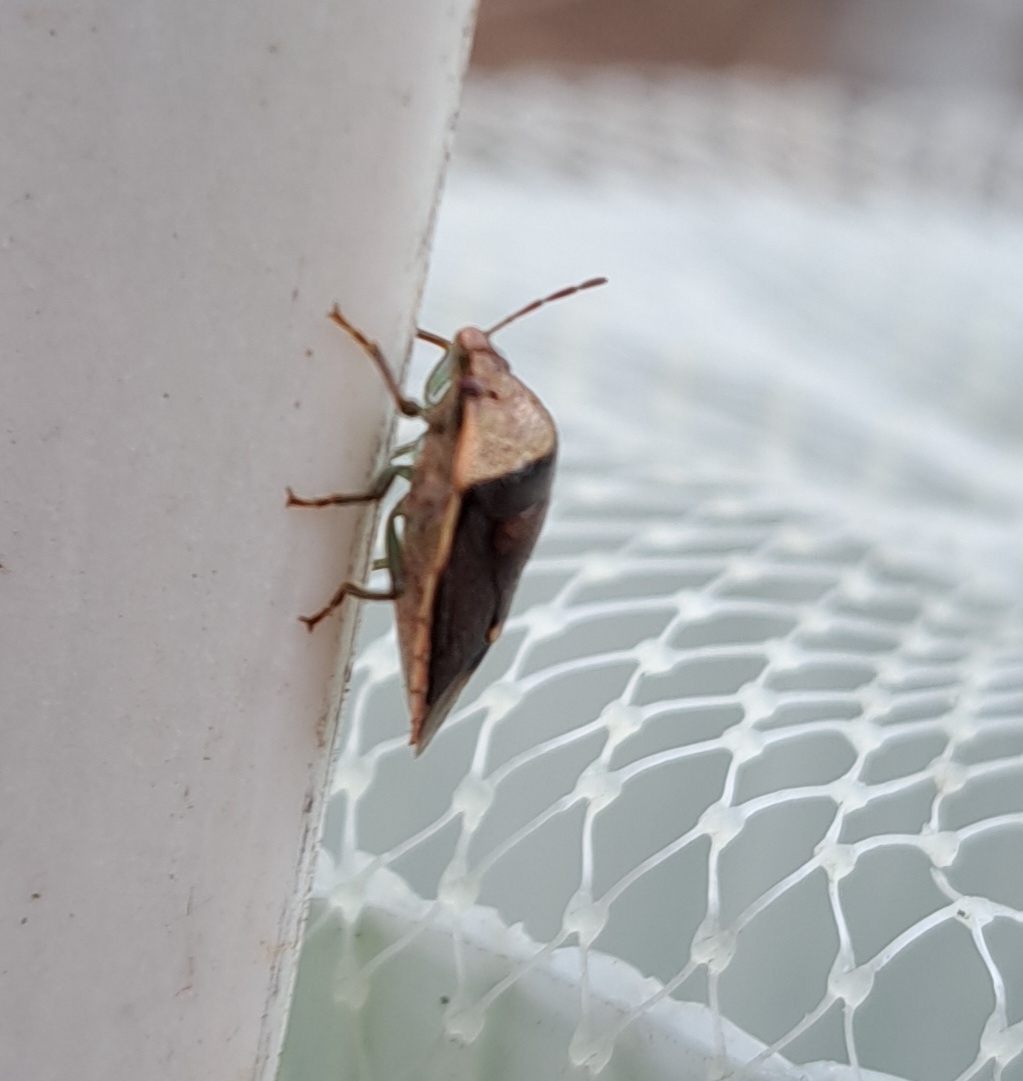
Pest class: stink_bug